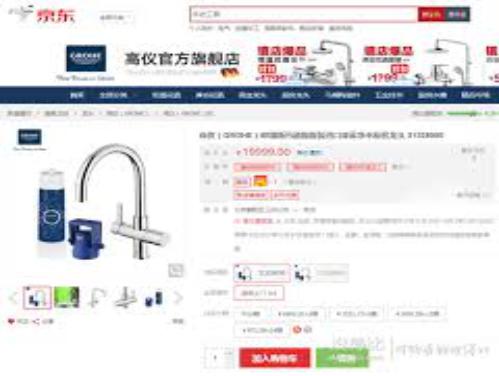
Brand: grohe
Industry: Necessities